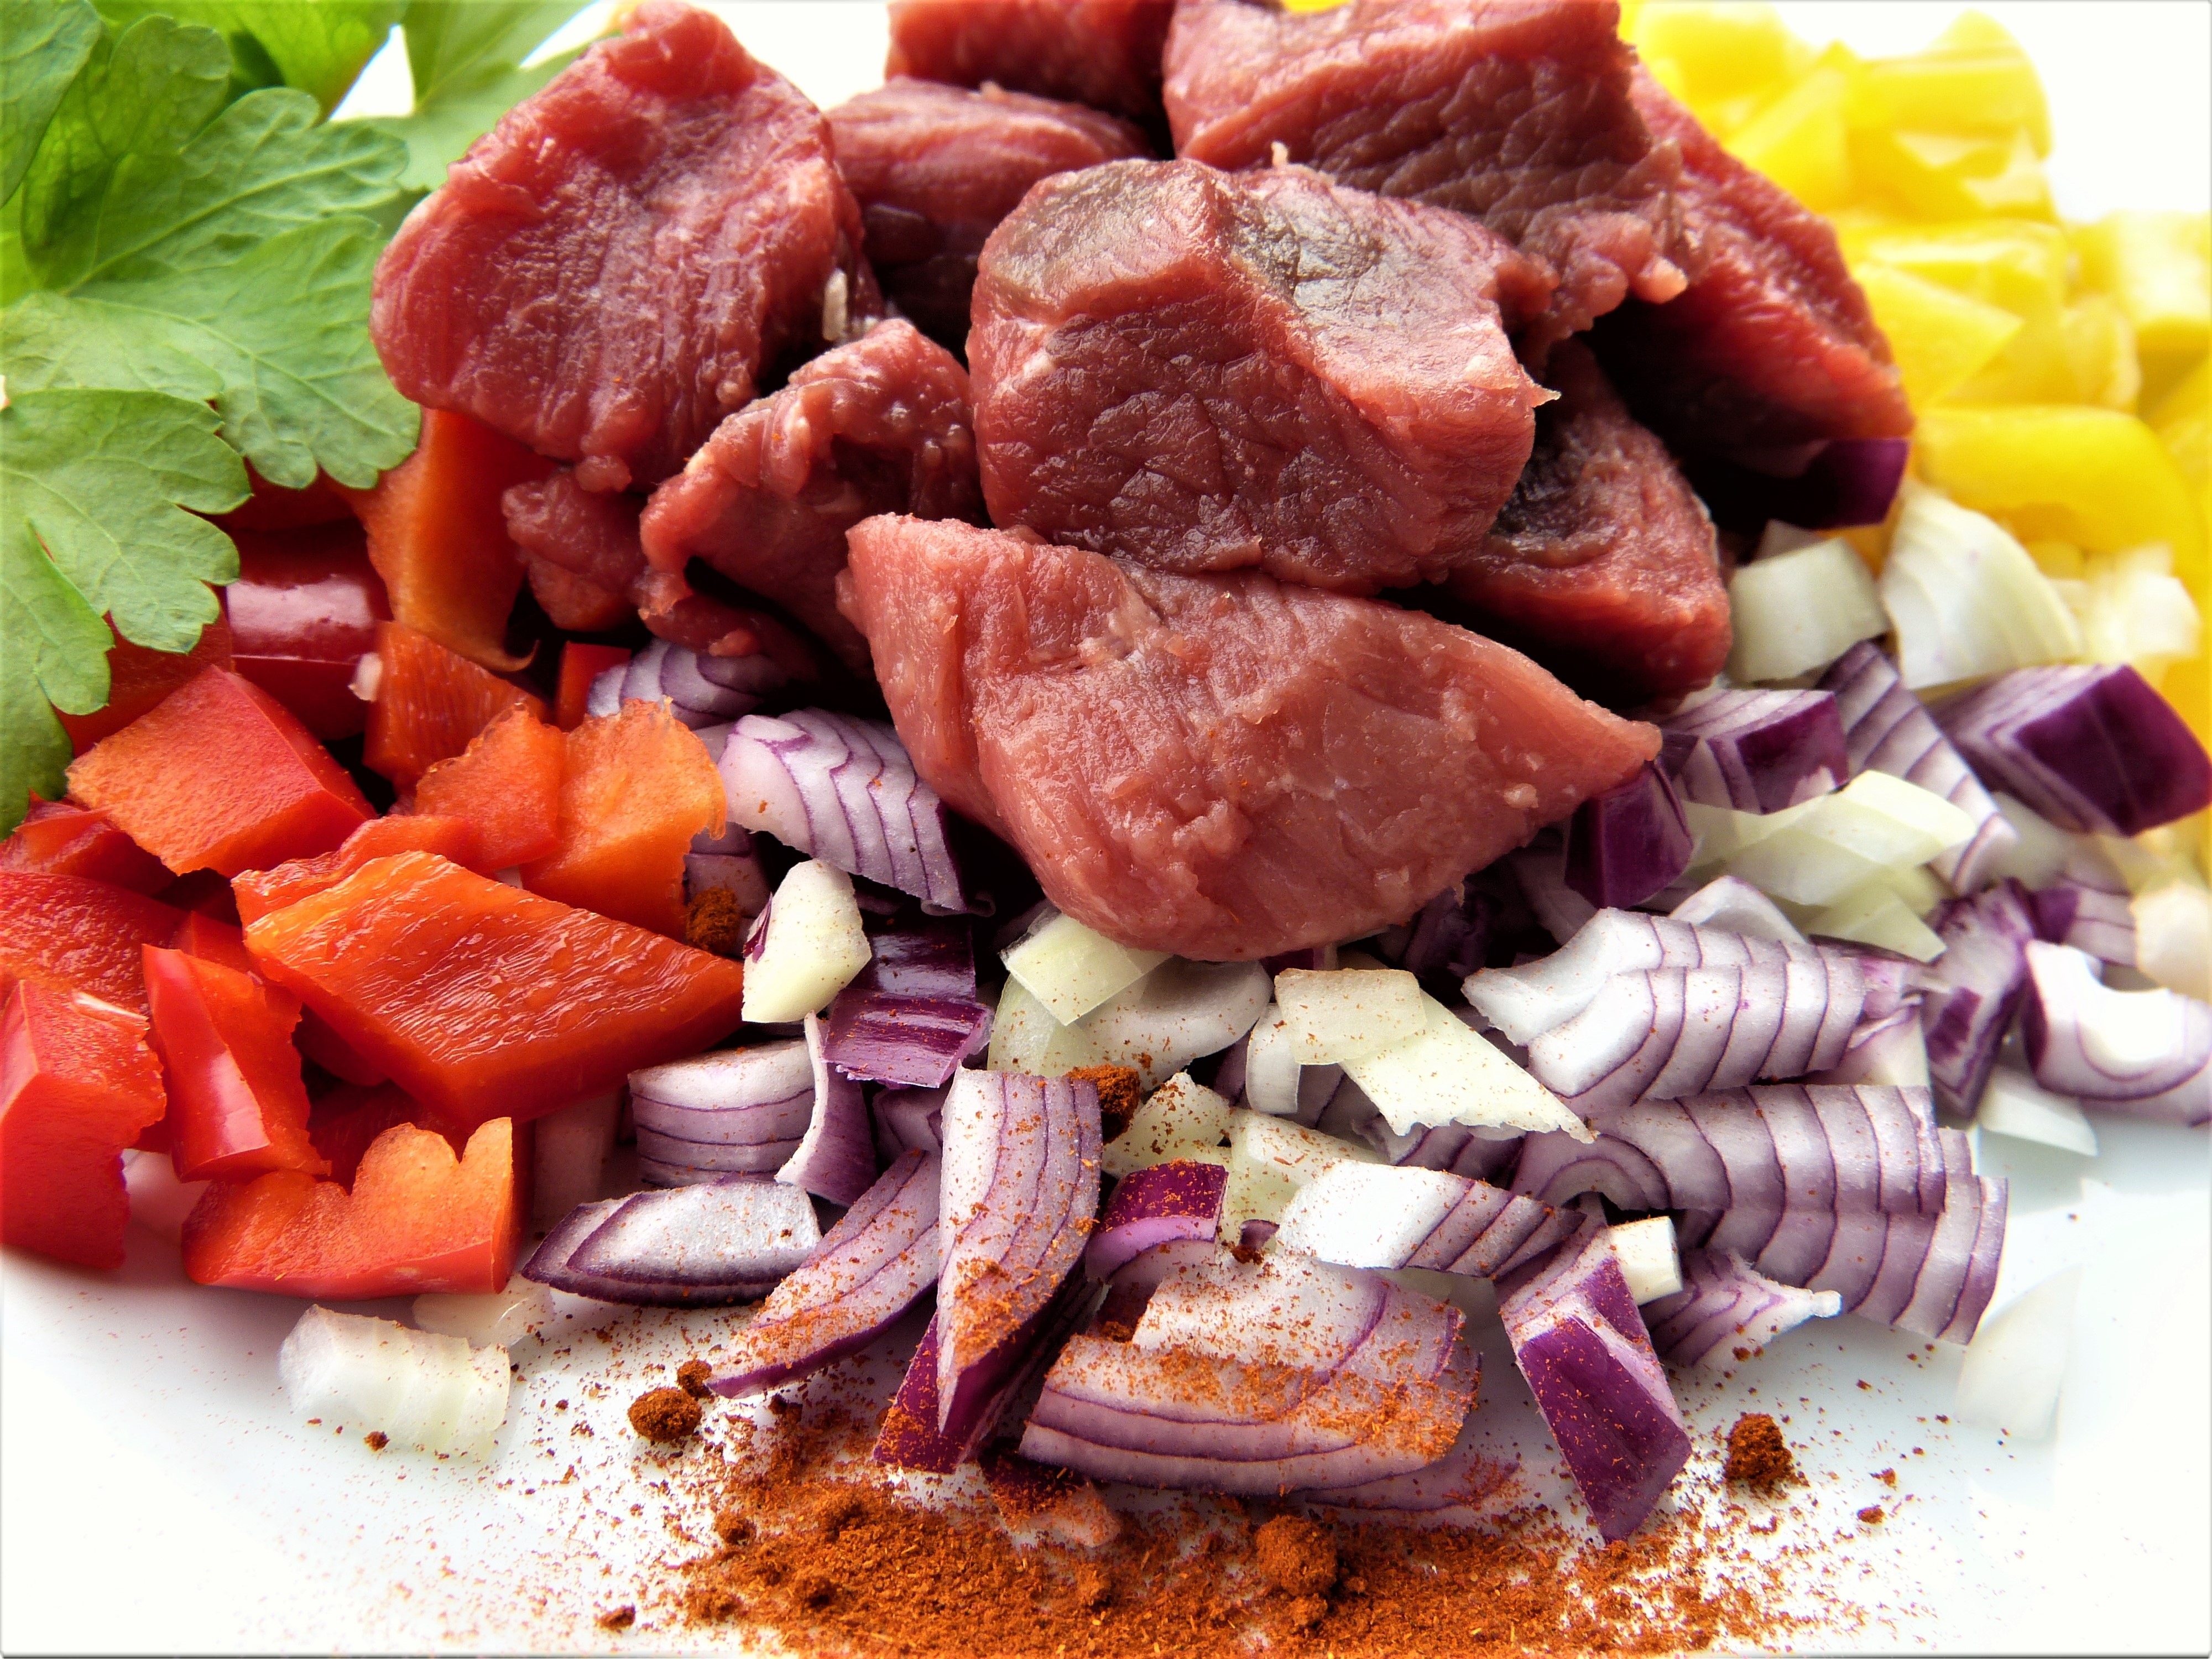
dish, meal, food, red, produce, garden, together, breakfast, eat, meat, barbecue, cuisine, beef, onion, steak, cook, spices, raw, hungarian, diet, frisch, paprika, parsley, balanced, bio, animal husbandry, mager, venison, regional products, roast beef, animal source foods, corned beef, invite, iron deficiency